Central Croydon railway station

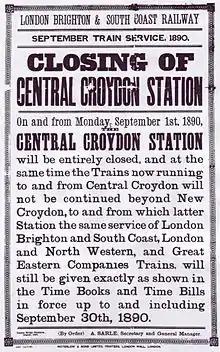
Poster advertising the station's final closure

The reopening of the station in 1886 was for London & North Western Railway and Great Eastern Railway (not LBSCR) trains, providing, by all accounts, a generally poor service. The withdrawal of services on 1 September 1890 came therefore as little surprise; it was hoped that the station would give impetus to the development of High Street, but this never materialised and ironically it was only after the demolition of the station that plans for the area could be advanced. Two years before reopening, a "High Street Improvement Committee" had been set up with the aim of carrying out necessary civic improvements such as the widening of High Street and the laying of a tram line, and the station, which occupied the main road frontage, stood in the way.